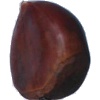
Label: Chestnut 1